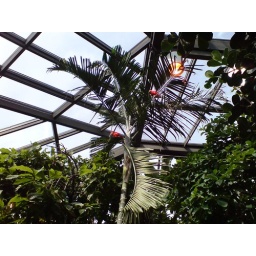
red birds in the tree